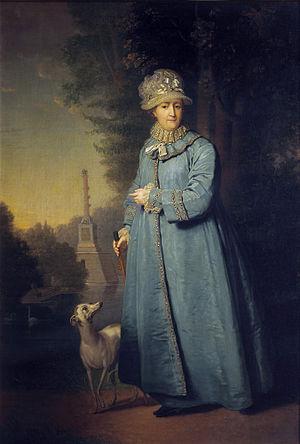
L'architecture néo-classique en Russie s'est développée durant la seconde moitié du xviiiᵉ siècle, surtout après l'accession au trône de Catherine II, devenue impératrice de Russie en 1762. L'architecture néo-classique s'était développée dans de nombreuses villes de la Russie, dont la première a été Saint-Pétersbourg. Celle-ci a été transformée, pendant le règne de la Grande Catherine, en une capitale moderne.